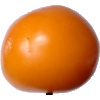
Label: Tomato Yellow 1